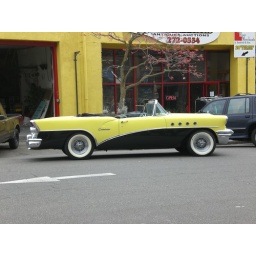
Lots of yellow and black in Tacoma